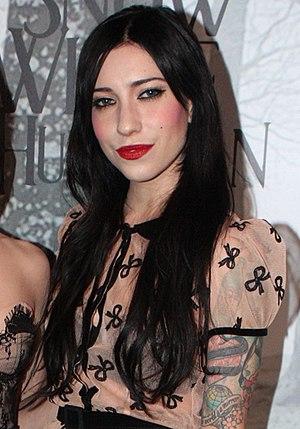
Jessica Origliasso, née le 25 décembre 1984 à Brisbane en Australie, est une chanteuse australienne.